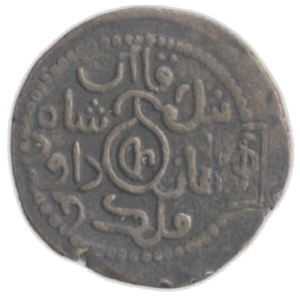
Le royaume de Géorgie occidentale est un État caucasien du Moyen Âge tardif s'étendant à son apogée de la ville de Sotchi et le long des montagnes du Caucase au nord et des montagnes de Likhi à l'est, jusqu'à l'Anatolie au sud et la mer Noire à l'ouest. Constitué en tant que monarchie féodale, le royaume est créé, en réponse à l'occupation mongole du reste de la Géorgie, par le roi géorgien David VI en 1259. Au fil des décennies, le pays tombe dans le chaos et se transforme en fédération de principautés autonomes, telles que la Mingrélie, la Gourie, la Svanétie et l'Abkhazie.